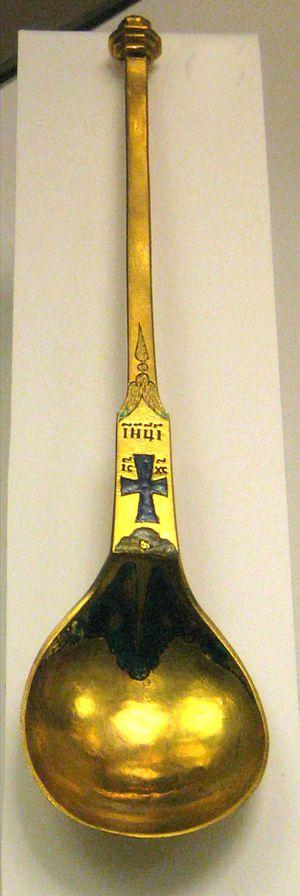
La cuiller est un objet du culte utilisé dans les Églises d'Orient — Églises orthodoxes et Églises catholiques de rite byzantin — pour distribuer la communion aux laïcs.